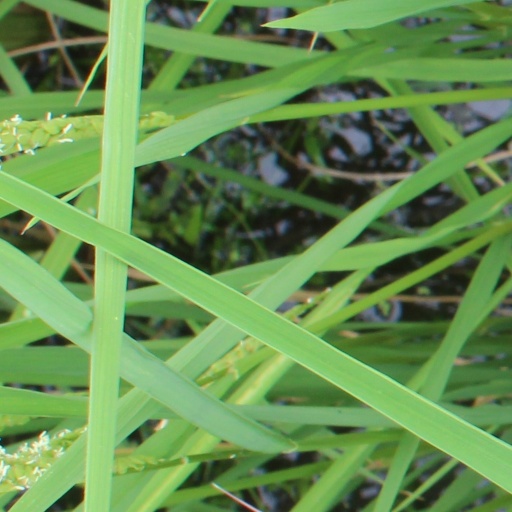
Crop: rice